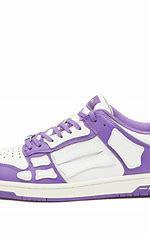
Brand: Amiri
Model: Skel Top